Houston Museum District

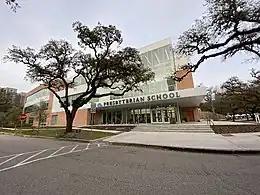
Presbyterian School

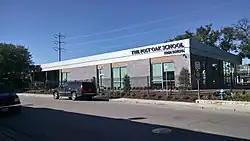
The Post Oak School High School

The Houston Independent School District (HISD) operates area public schools.